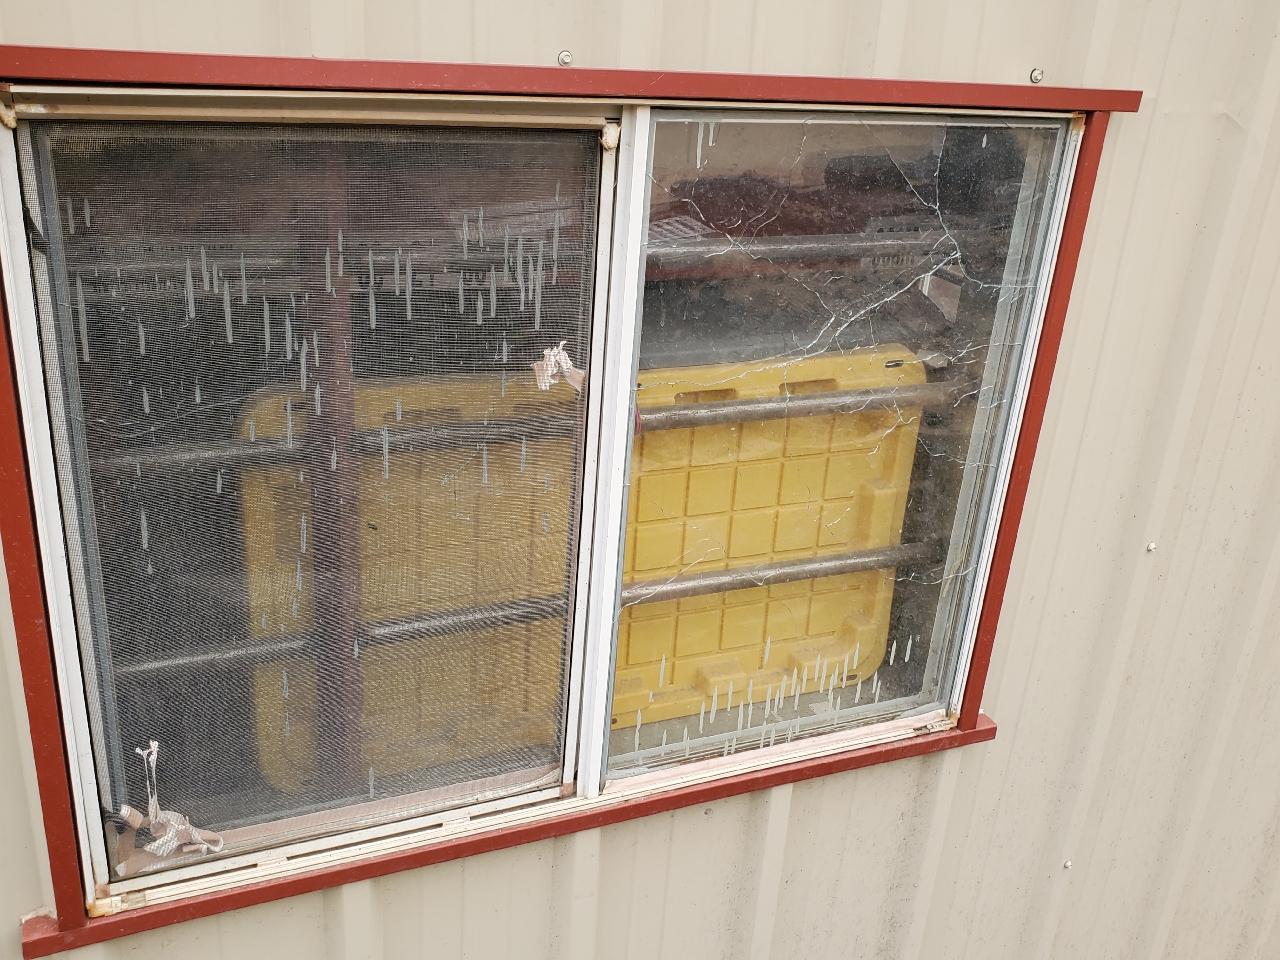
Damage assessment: affected